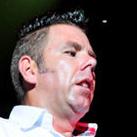
Age: 35